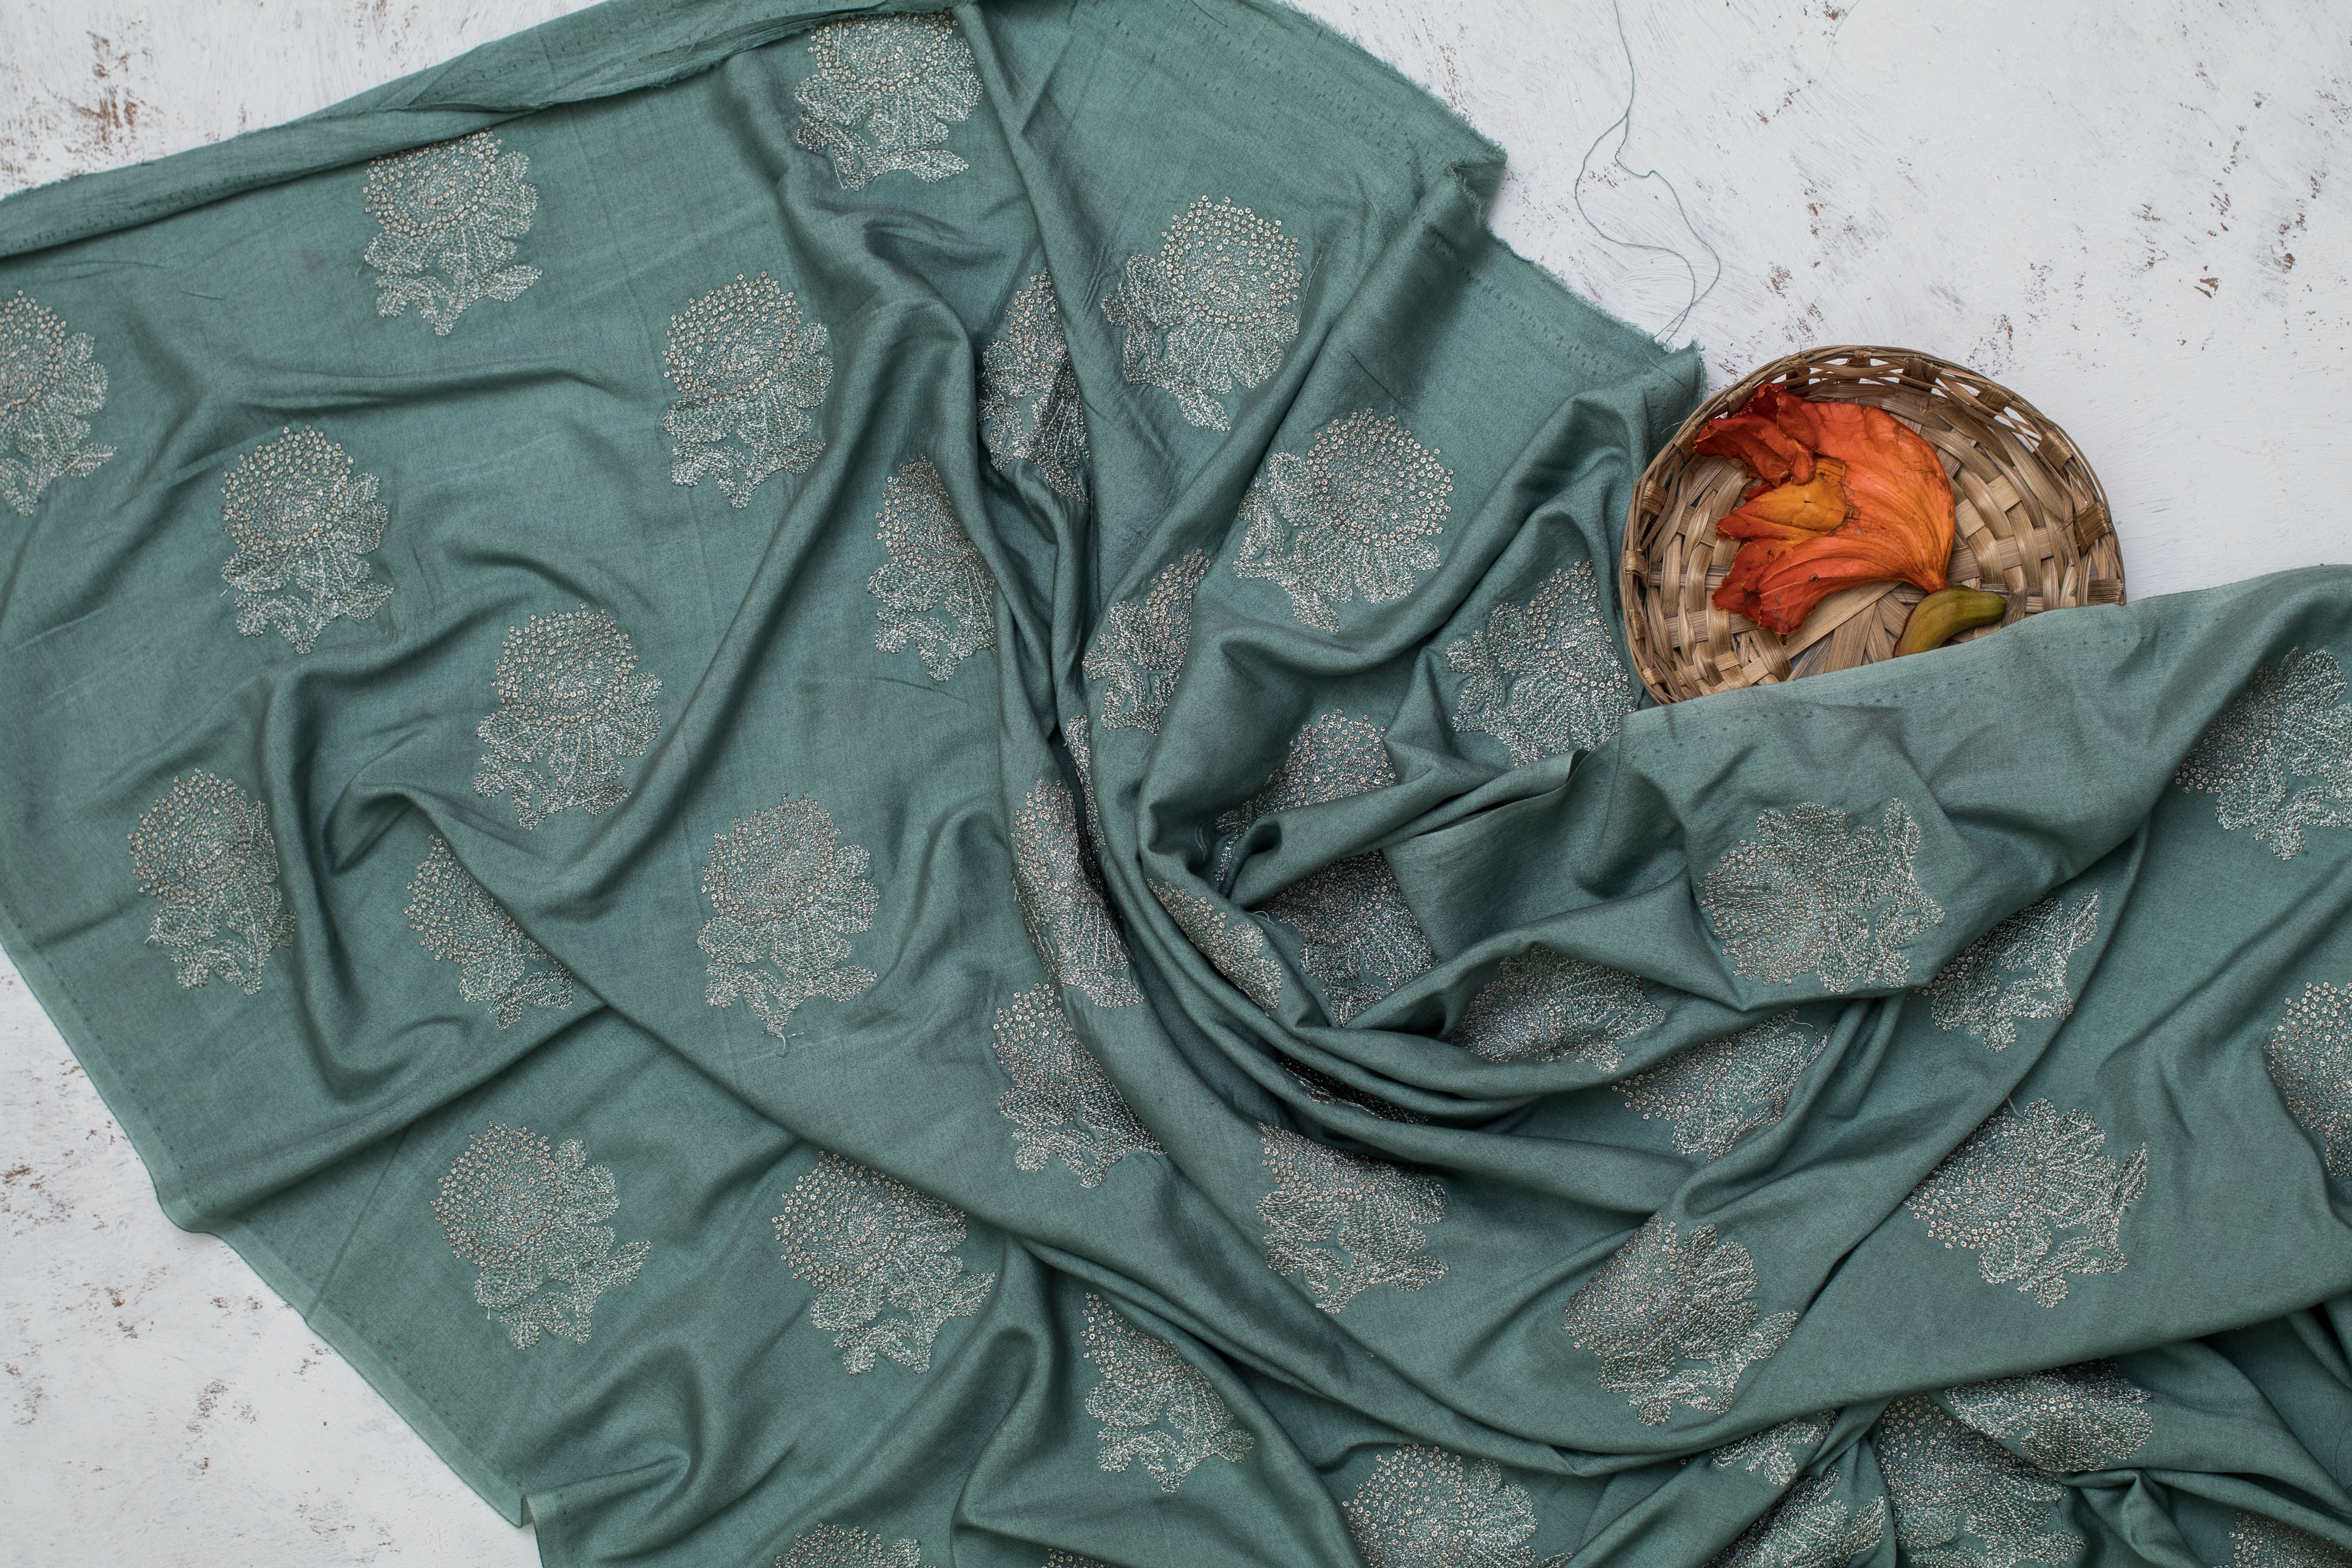
wear, fabrics, green, silk, turquoise, textile, outerwear, sleeve, pattern, visual arts, art